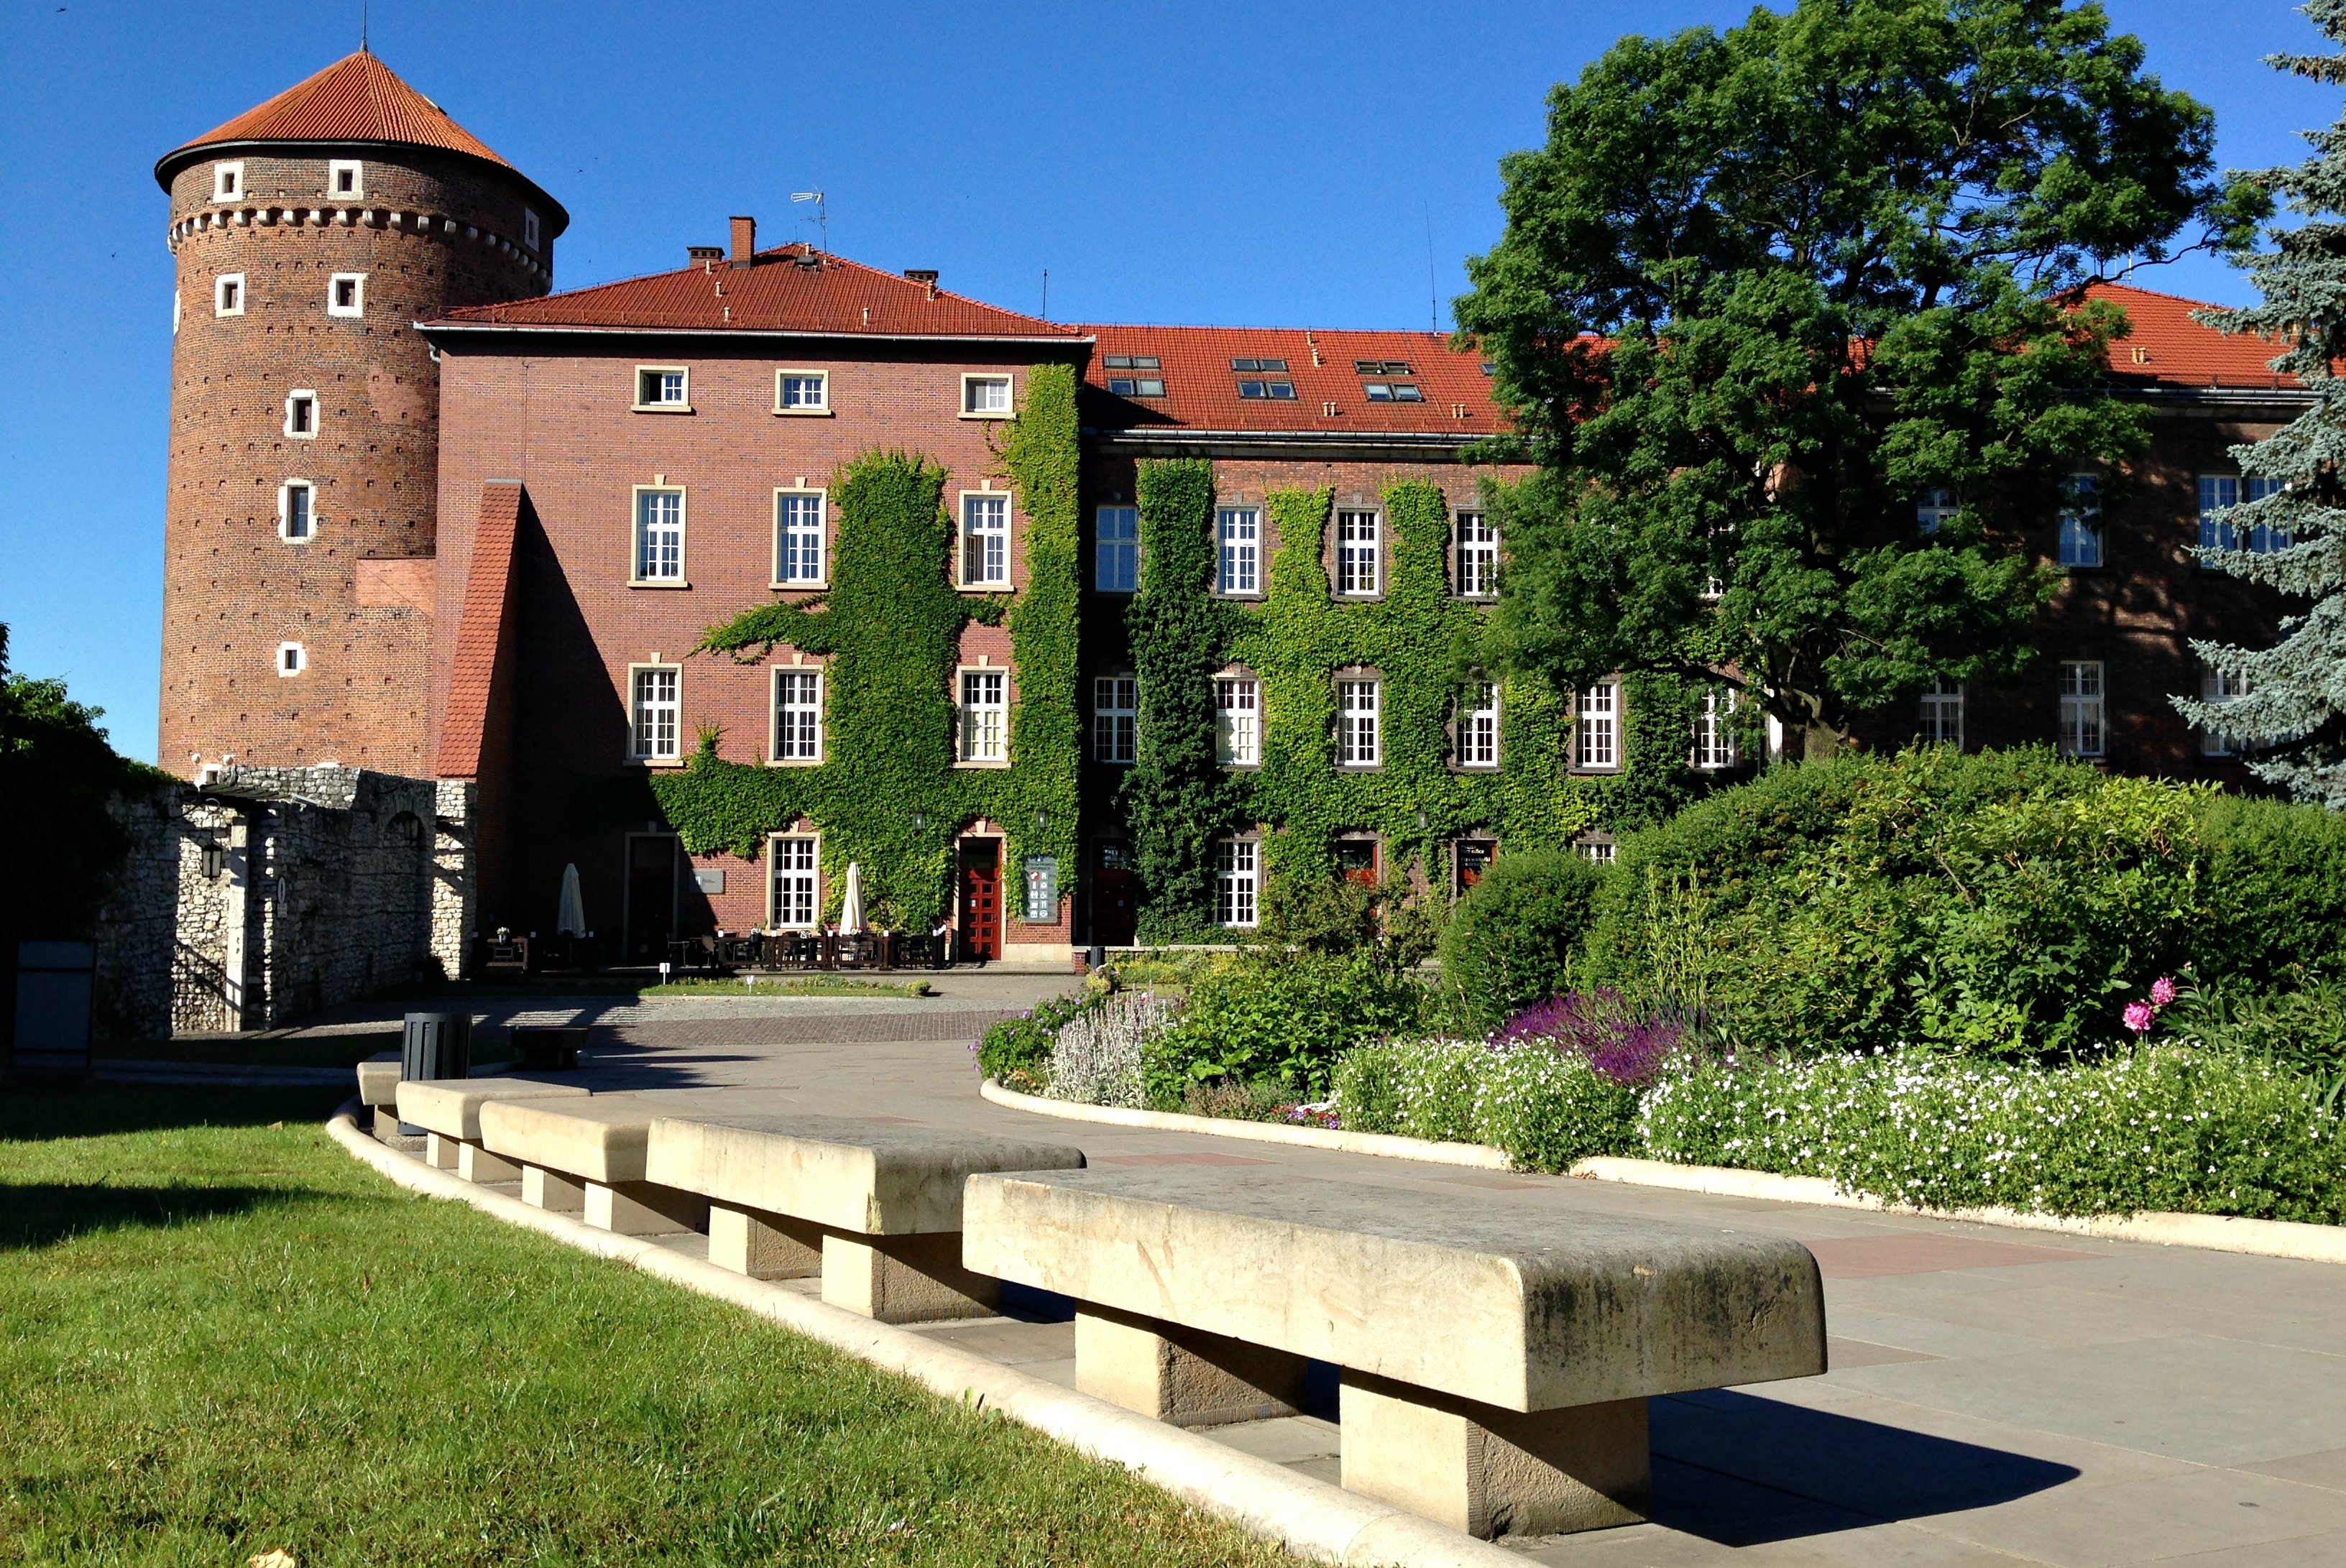
architecture, town, building, chateau, home, monument, plaza, castle, garden, courtyard, poland, town square, estate, the museum, krakow, neighbourhood, wawel, monument of the courtyard of the castle